Dieric Bouts

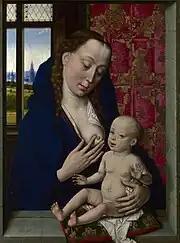

After attaining the rank of city painter of Leuven in 1468, Bouts received a commission to paint two more works for the Town Hall. The first was an altarpiece of the "Last Judgment" (1468–1470), which exists today only in the two wings with the "Road to Paradise" and "The Fall of the Damned" in the Musée des Beaux-Arts, Lille (France), and a fragmentary "Bust of Christ" from the central panel in the Nationalmuseum, Stockholm. After this, he turned to the larger commission for the Justice Panels (1470–1475), which occupied him until his death in 1475. He completed one panel and began a second, both depicting the life of the 11th-century Holy Roman Emperor Otto III. These pieces can now be seen in the Brussels Museum. The remaining two Justice panels were never completed.